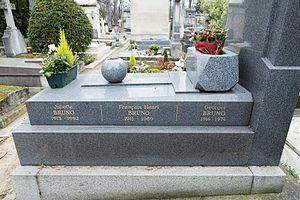
Annie Cordy, née Léonie Cooreman le 16 juin 1928 à Laeken, est une chanteuse, meneuse de revue et actrice belge.